History of Poles in Lithuania

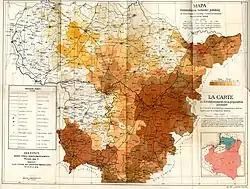
Polish population in Lithuania and northern Poland (1929, Poland's Institute for the Study of Nationalities), a map interpreting the results of the elections to the parliament of Lithuania in 1923, Polish 1921 census, and elections to the Polish parliament in 1922

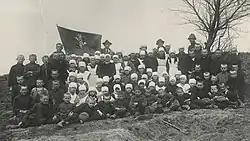
Poles in the interwar Lithuanian state, between 1923–1924

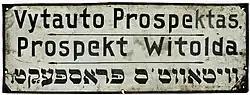
Threelingual street sign of Vytautas avenue in the Temporary capital of Lithuania Kaunas during the interwar with Polish language inscription

In interwar Lithuania, people declaring Polish ethnicity were officially described as Polonized Lithuanians who needed to be re-Lithuanized, Polish-owned land was confiscated, Polish religious services, schools, publications and voting rights were restricted. According to the Lithuanian census of 1923 (not including Vilnius and Klaipėda regions), there were 65,600 Poles in Lithuania (3.2% of the total population). Although according to Polish Election Committee in fact the number of Poles was 202,026, so about 10% of total population. This number was based on election results. The Poles were concentrated in the districts of Kaunas, Kėdainiai, Kaišiadorys and Ukmergė, in each of which they constituted 20–30% of the population.